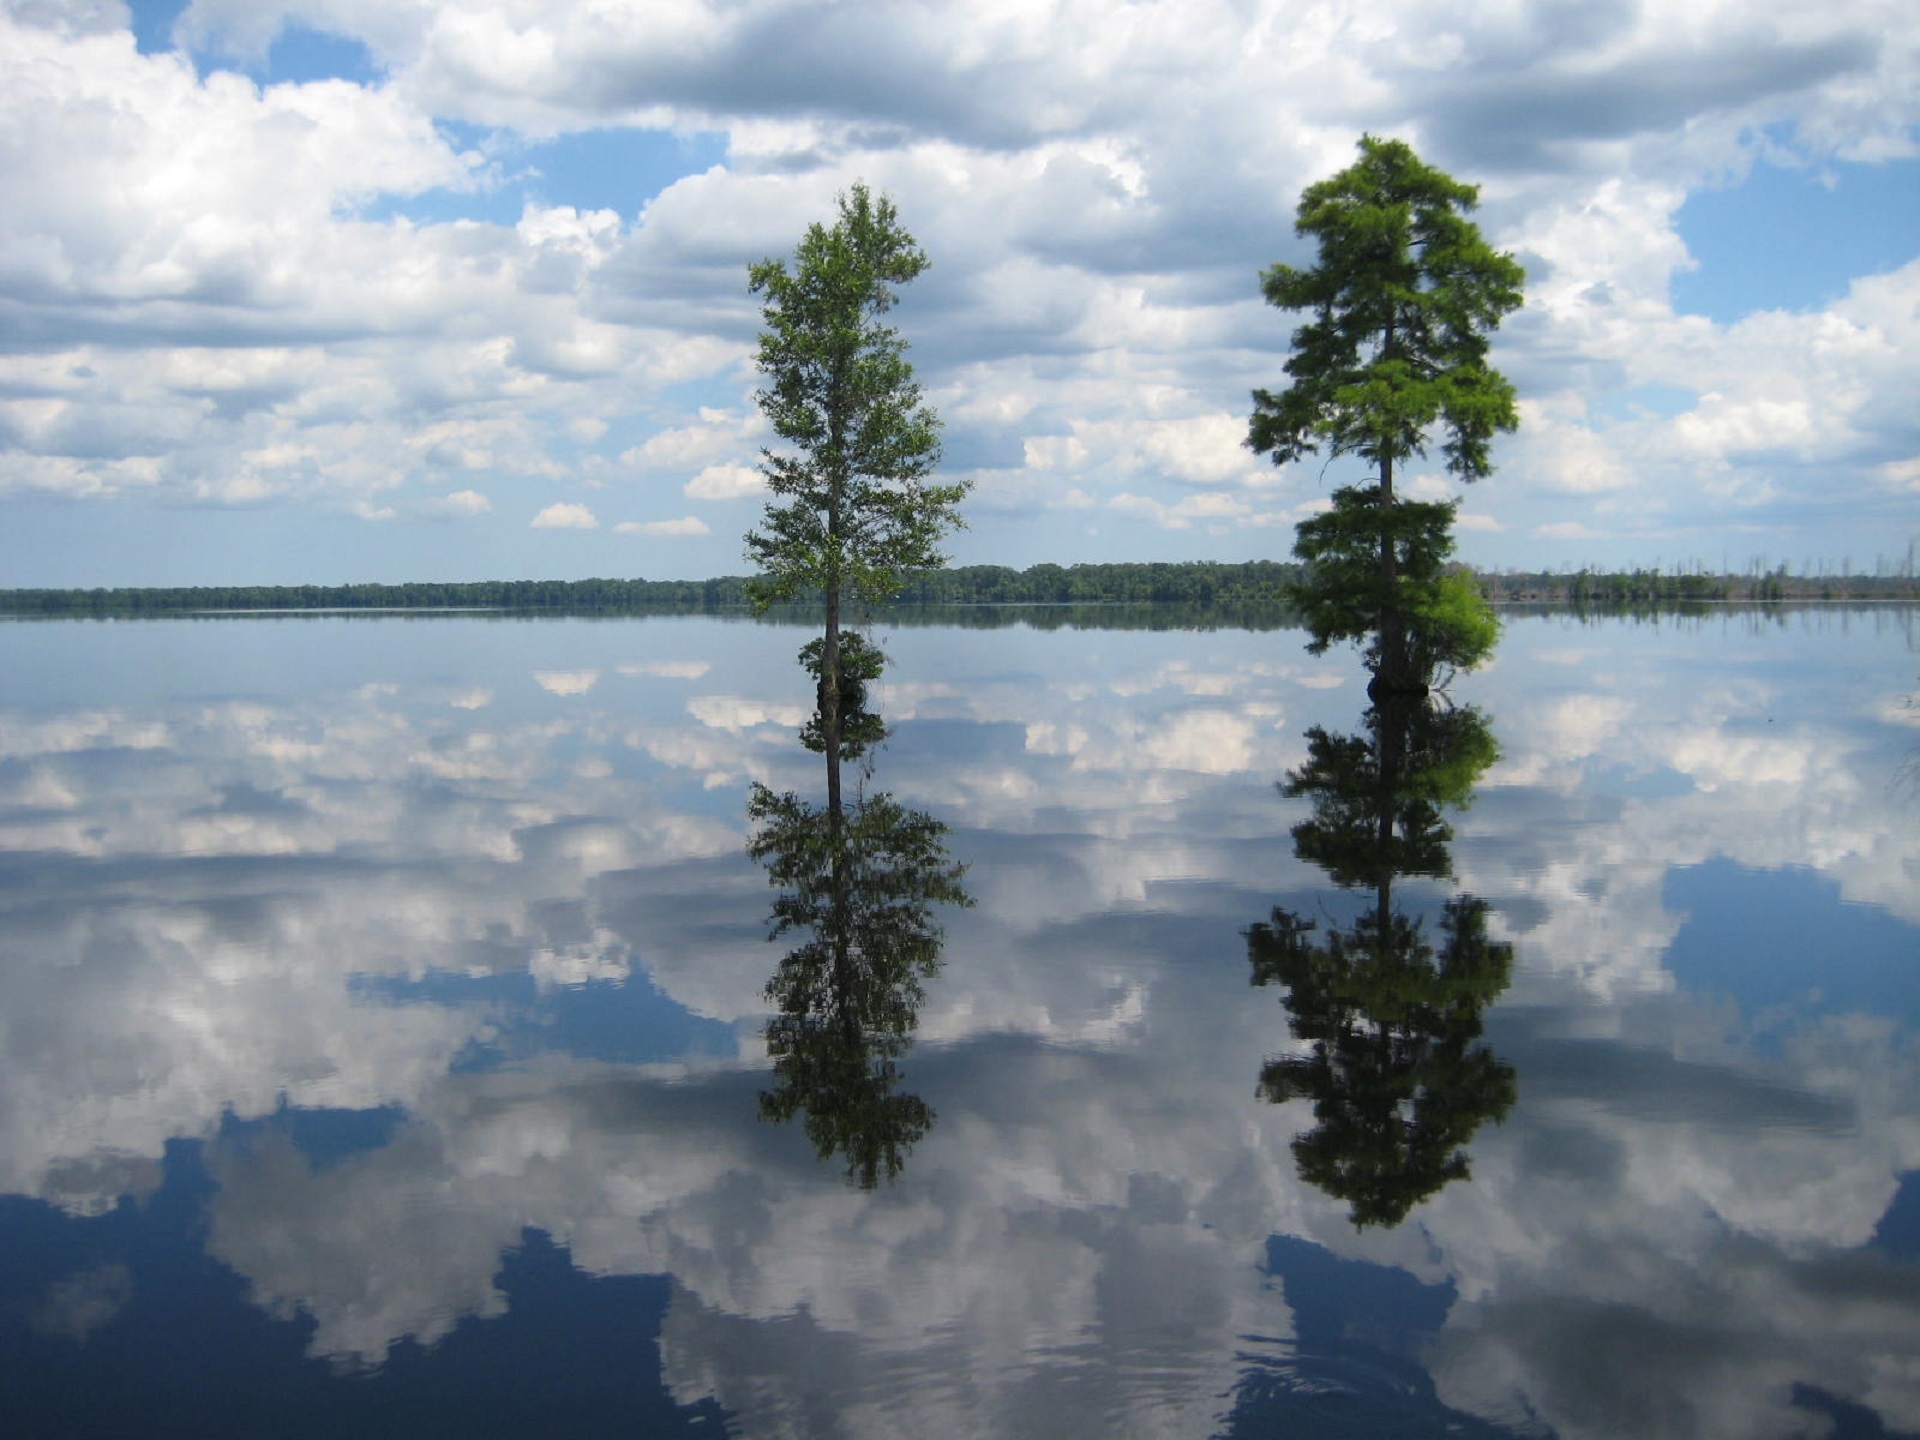
landscape, tree, water, nature, horizon, marsh, wilderness, mountain, cloud, plant, sky, sunlight, morning, flower, lake, dawn, atmosphere, dusk, reflection, usa, trees, bog, ecosystem, north carolina, great dismal swamp, atmospheric phenomenon, atmosphere of earth, woody plant